Northern Virginia

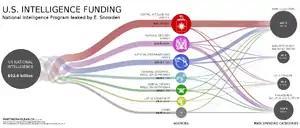
The region is home to three of the four largest U.S. intelligence agencies by budget.

Northern Virginia is the busiest Internet intersection in the nation, with up to 70 percent of all Internet traffic flowing through Loudoun County data centers every day. It is the largest data center market in the world by capacity, with nearly double that of London, and the world's fastest-growing data market as of 2018. Loudoun County expects to have of data center space by 2021. By 2012, Dominion Energy expects that 10 percent of all electricity it sends to Northern Virginia will be used by the region's data centers alone. Accenture estimates that 70 percent of Amazon Elastic Compute Cloud servers are located in their Northern Virginia zone. A 2015–16 estimate by Greenpeace puts Amazon's current and upcoming power capacity in Northern Virginia at over 1 gigawatt.